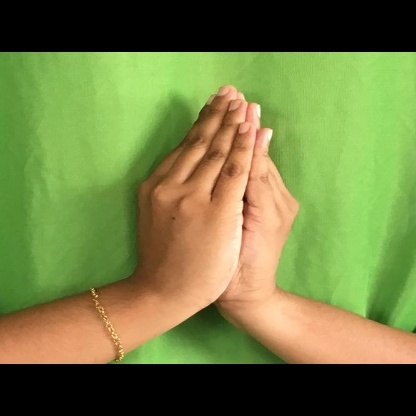
Mudra: Kapotham